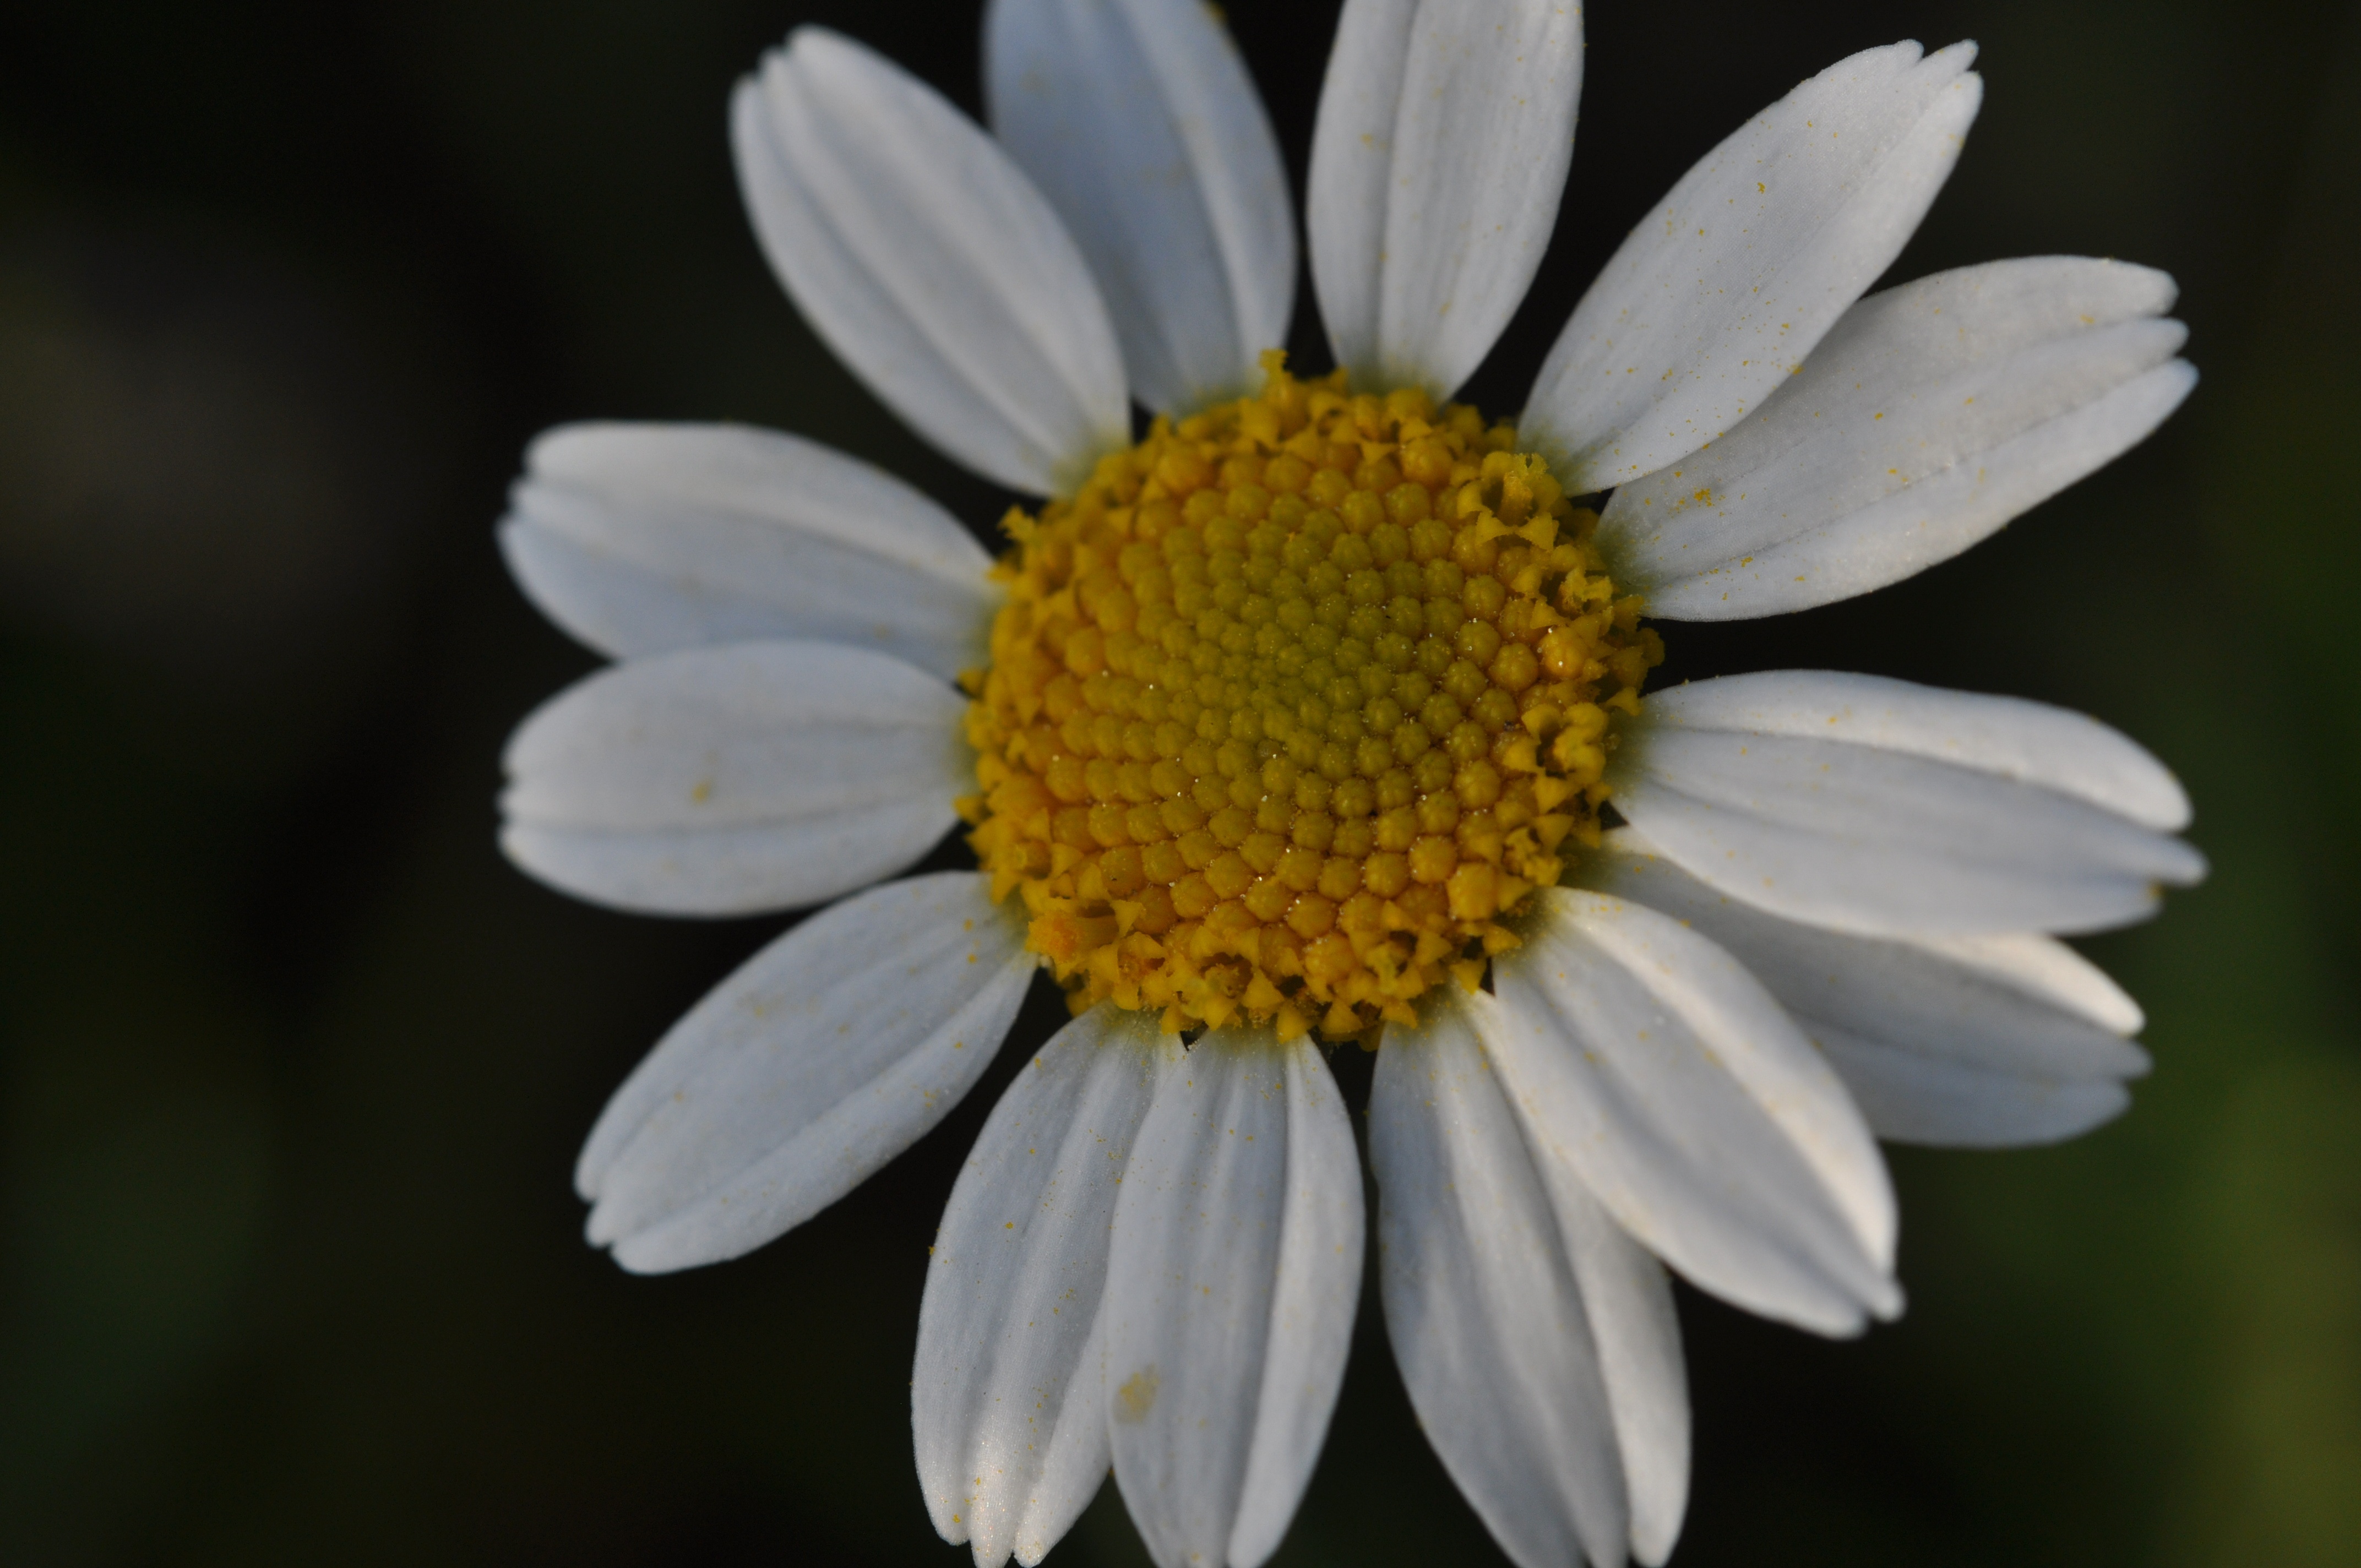
nature, blossom, plant, white, flower, petal, bloom, summer, daisy, botany, yellow, flora, wildflower, close up, macro photography, flowering plant, daisy family, margarite, oxeye daisy, plant stem, land plant, chamaemelum nobile, marguerite daisy